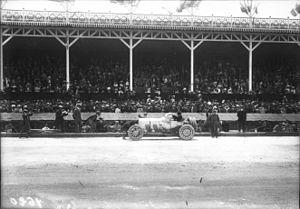
Christian Friedrich Lautenschlager, né le 13 avril 1877 à Magstadt et mort le 3 janvier 1954 à Untertürkheim, à 76 ans, était un pilote automobile allemand.